Hand of Glory

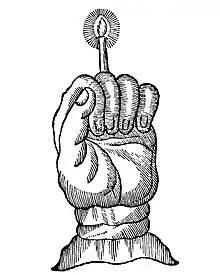
A hand of glory holding a candle, from the 18th century grimoire "Petit Albert"

According to old European beliefs, a candle made of the fat from a malefactor who died on the gallows, lighted, and placed (as if in a candlestick) in the Hand of Glory, which comes from the same man as the fat in the candle, would render motionless all persons to whom it was presented. The method for holding the candle is sketched in "". The candle could be put out only with milk. In another version, the hair of the dead man is used as a wick, and the candle would give light only to the holder.